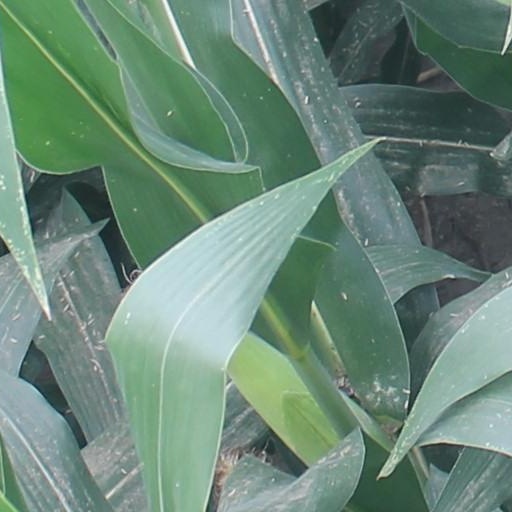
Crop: maize; corn